John St. John Long

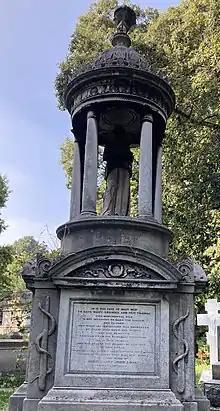
Memorial to John St. John Long in Kensal Green Cemetery

Long is said to have died of tuberculosis himself, and refused treatment by his own method, on 2 July 1834.